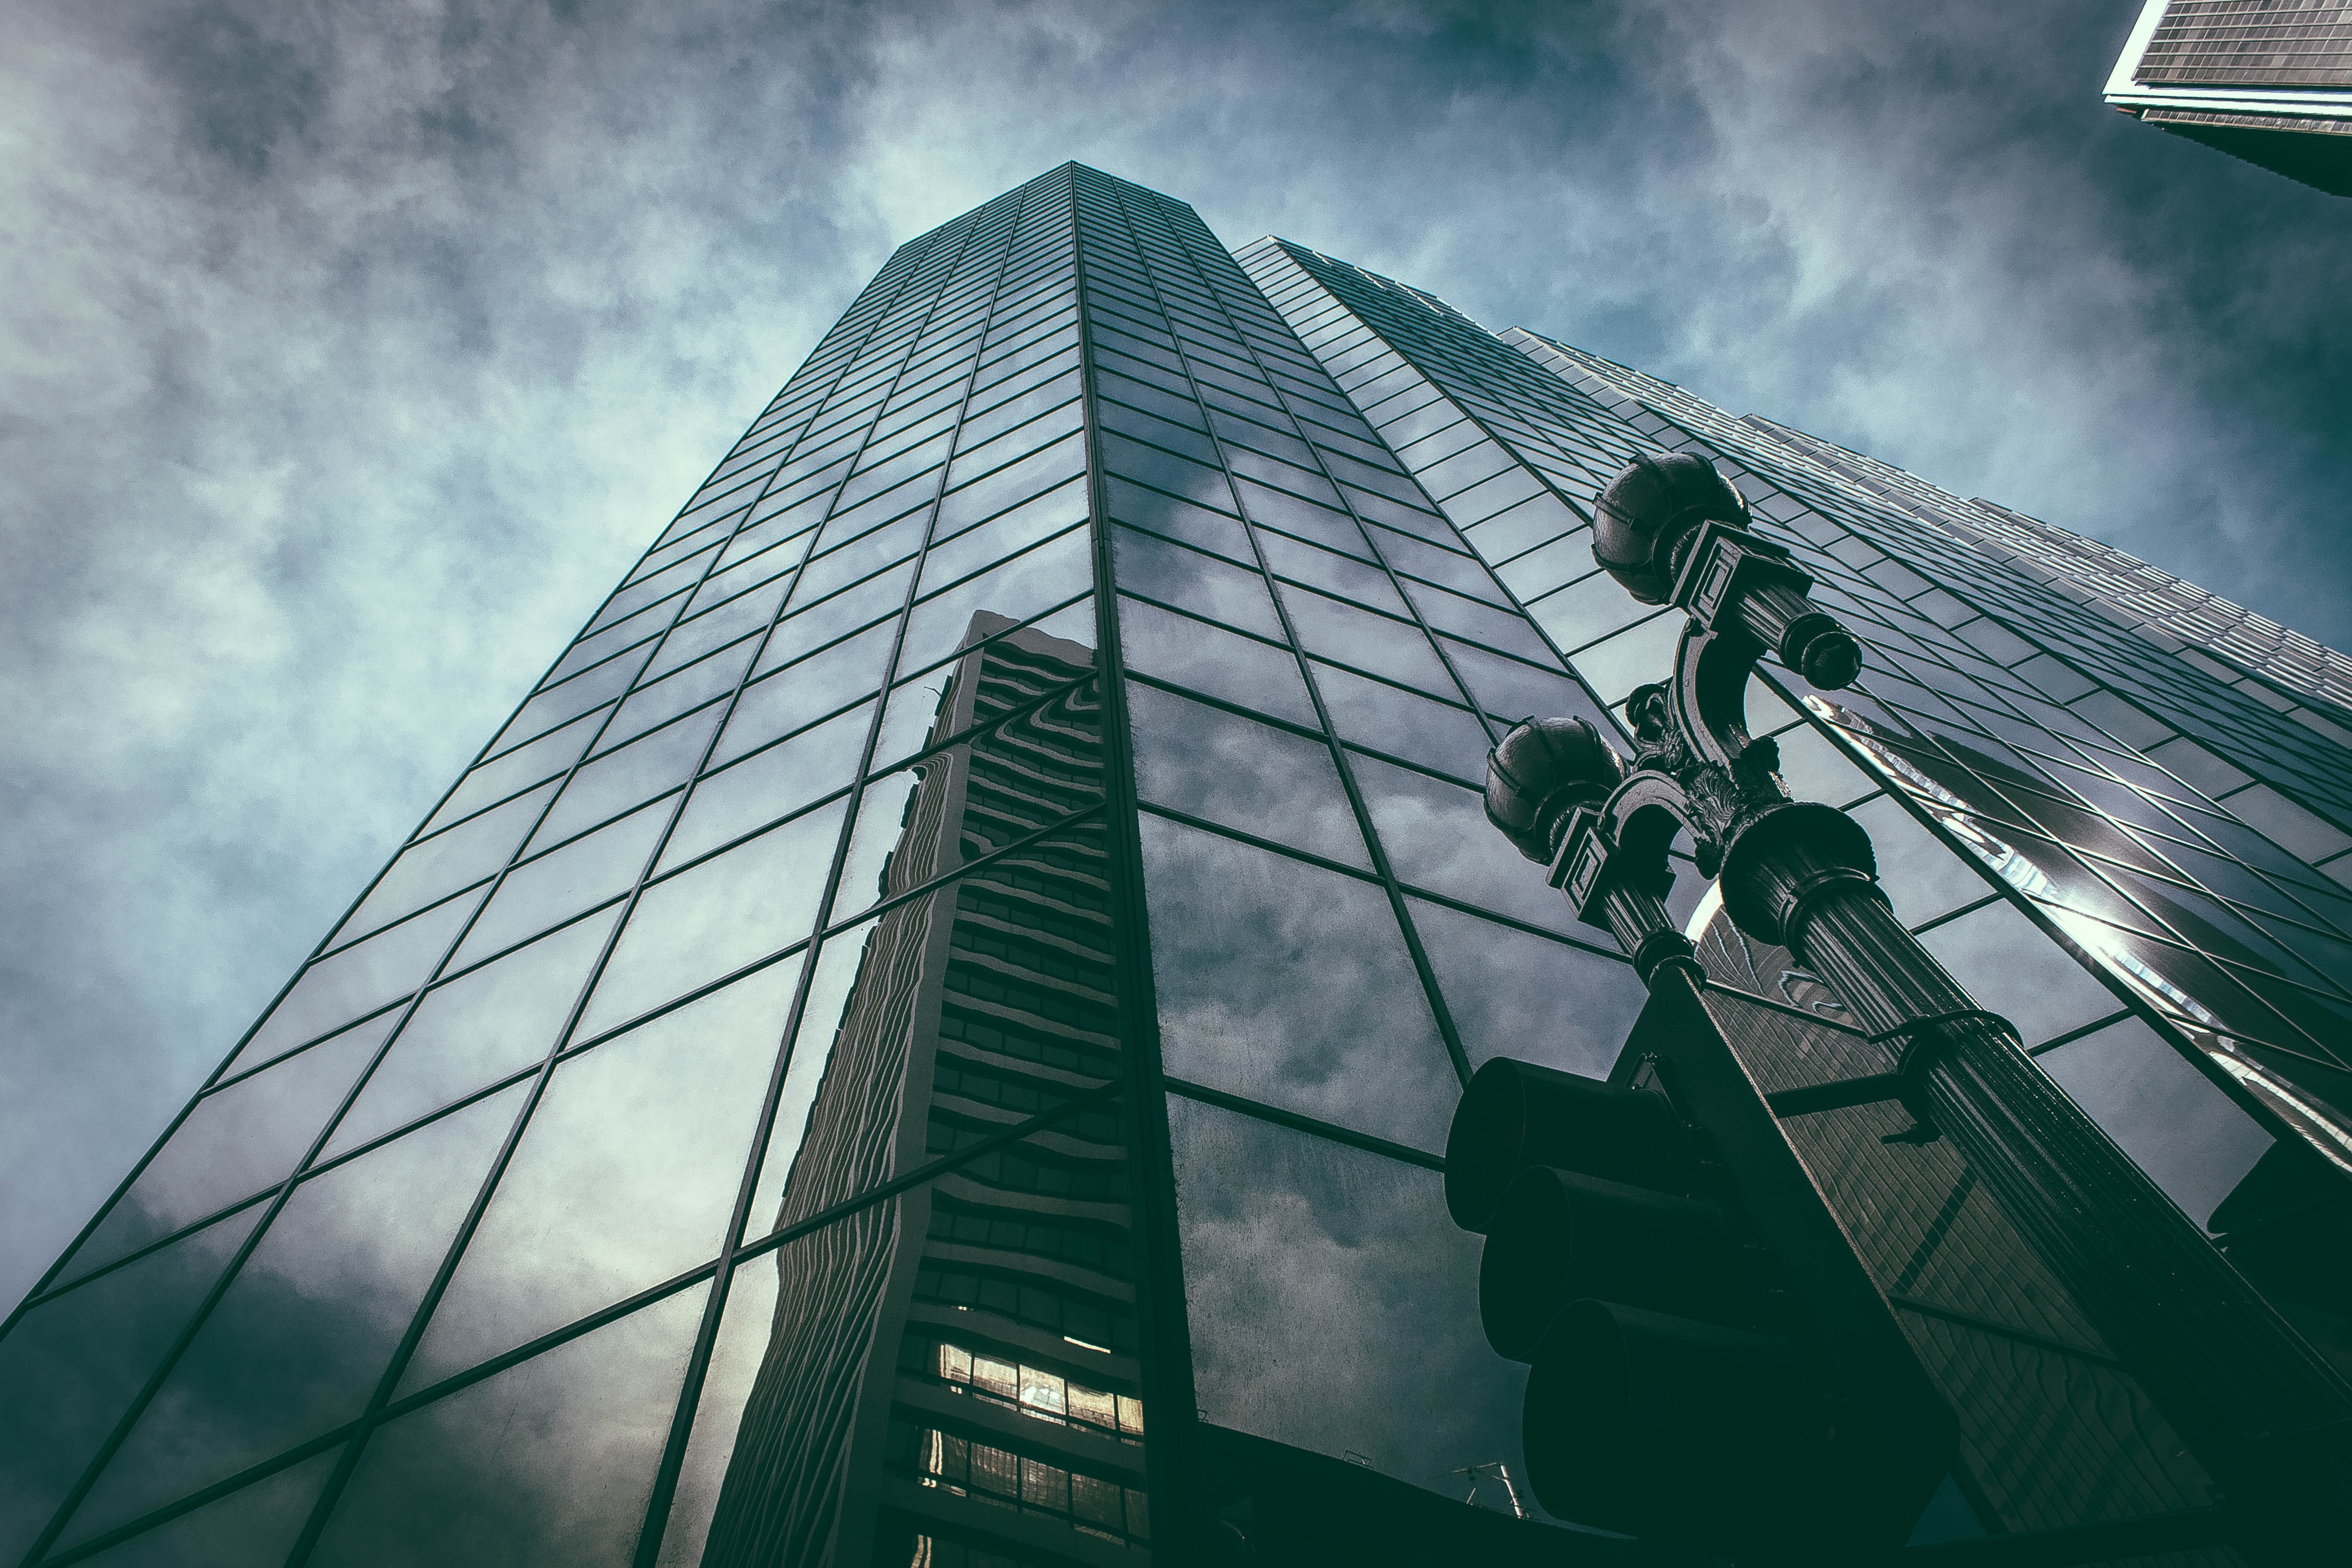
architecture, structure, sky, sunlight, skyscraper, cityscape, reflection, tower, landmark, facade, stadium, tower block, symmetry, shape, headquarters, urban area, atmosphere of earth